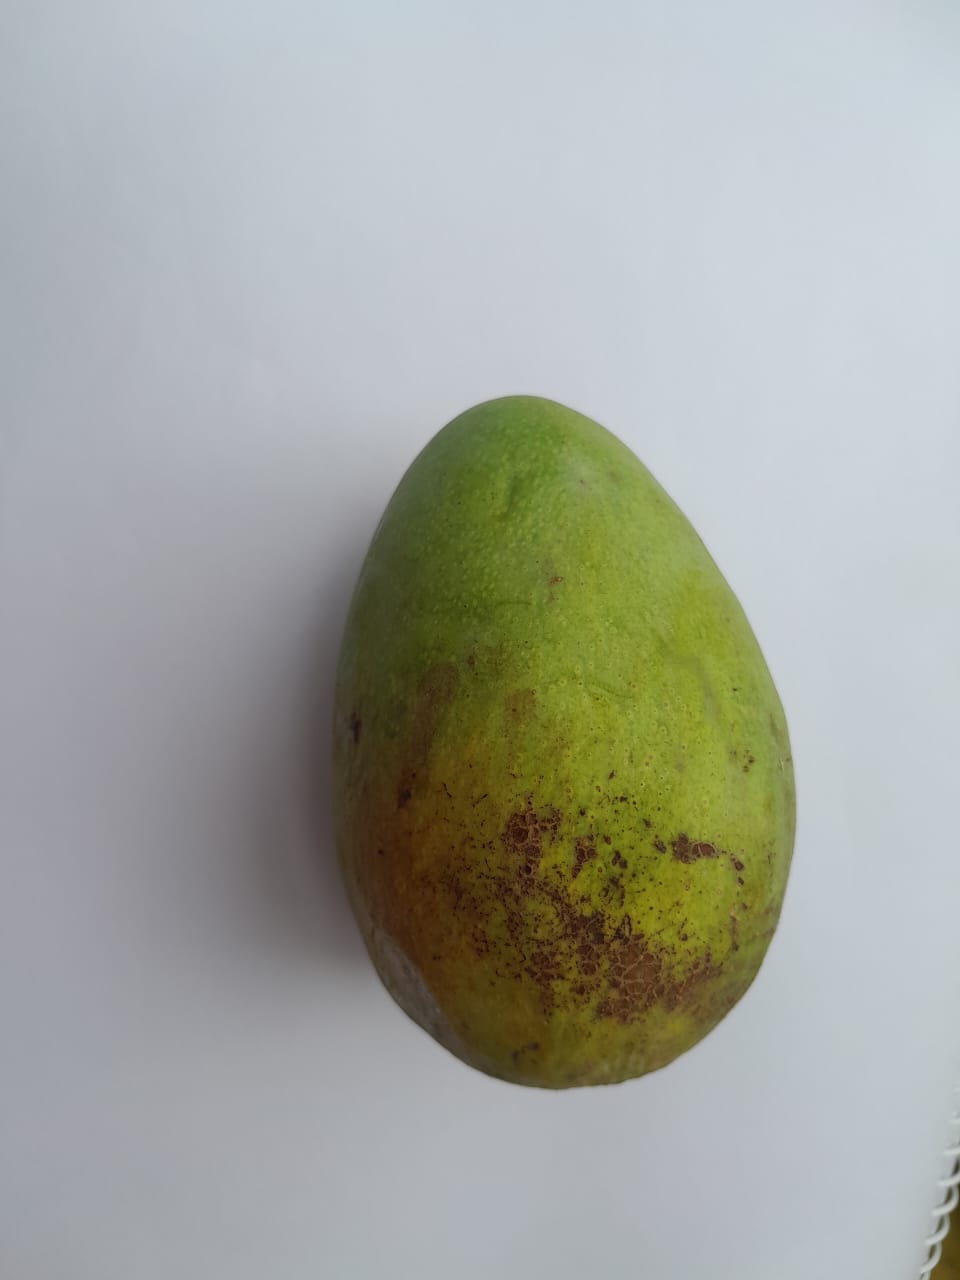
Mango variety: Himsagar